Camp Sherman Community Hall

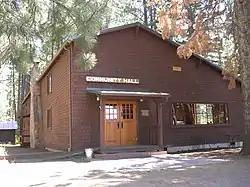
"Camp Sherman's gathering place" in 2008

The Camp Sherman Community Hall is the center of social activity in the community of Camp Sherman in central Oregon. The hall hosts a variety of public and private events throughout the year. The building is owned and operated by the "Camp Sherman Community Association". Because of its unique rustic architecture and importance to the history of the Camp Sherman area the hall is listed on the National Register of Historic Places.